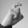
ASL letter: X